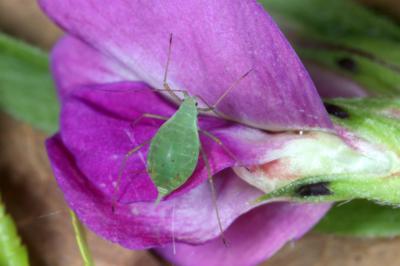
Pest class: pea_aphid